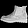
Label: Ankle boot